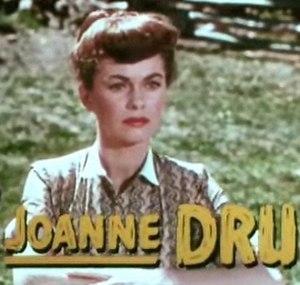
La Vallée de la vengeance est un film américain réalisé par Richard Thorpe, sorti en 1951.